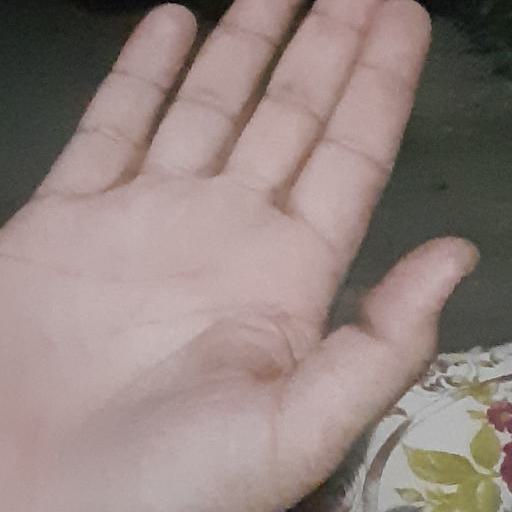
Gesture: stop